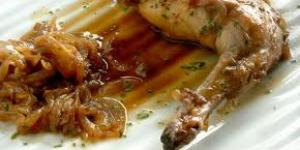
conejo encebollado